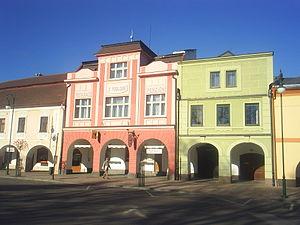
Netolice est une ville du district de Prachatice, dans la région de Bohême-du-Sud, en République tchèque. Sa population s'élevait à 2 596 habitants en 2018.